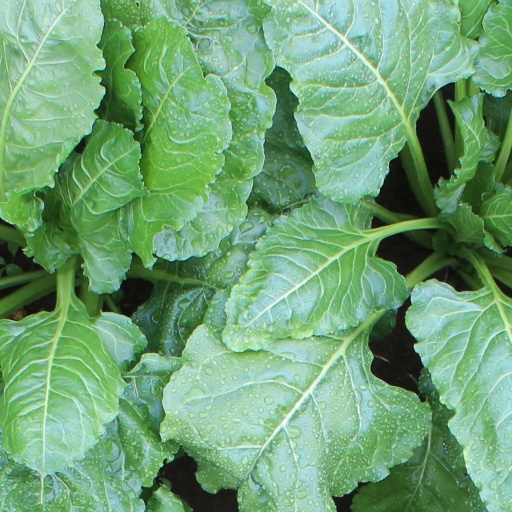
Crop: sugar beet